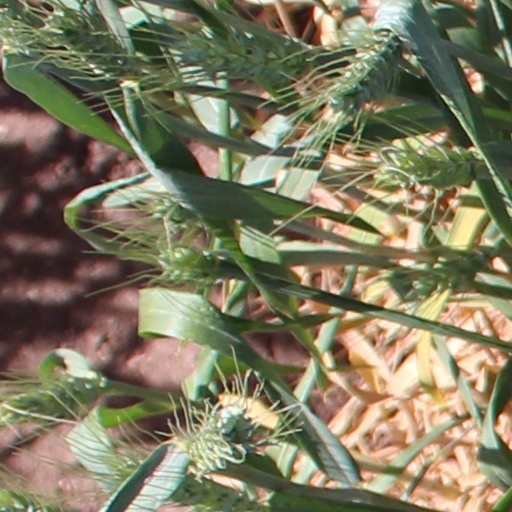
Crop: wheat